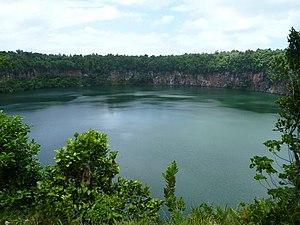
Le lac Lalolalo est un lac de Wallis, une île de l'océan Pacifique qui relève de Wallis-et-Futuna. D'une superficie de 15,2 hectares, ce lac de cratère constitue la plus grande étendue d'eau de cette collectivité d'outre-mer française, avec 88,5 mètres de profondeur. Ses parois abruptes sont « d'une forme circulaire presque parfaite ». Réserve d'eau douce de l'île, il irrigue différentes sources d'eau potable, et joue un rôle symbolique essentiel pour la population wallisienne : il est considéré comme la force vitale qui régénère la vie. Ses eaux communiquent à travers des failles souterraines avec la mer, ce qu'atteste la présence d'anguilles. La forêt qui entoure le lac a constitué pendant très longtemps une zone sacrée et strictement réglementée, même si elle a été défrichée ou endommagée à plusieurs reprises depuis le XXᵉ siècle et n'existe pratiquement plus.